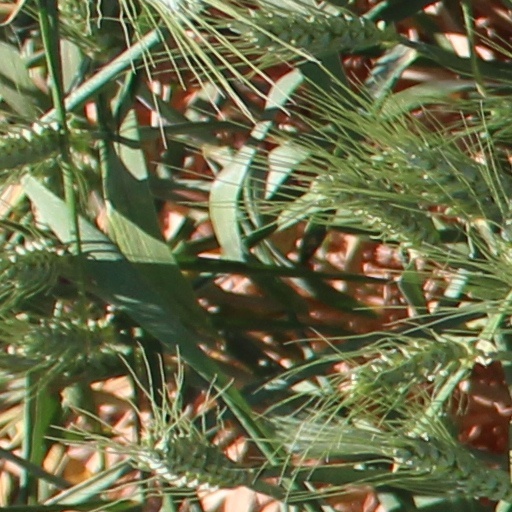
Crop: wheat